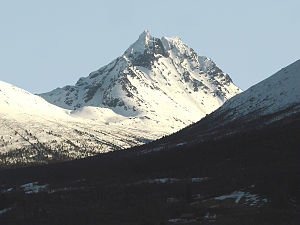
Store Venjetinden
Set fra Isfjorden
Store Venjetinden er et bjerg i Rauma kommune i Møre og Romsdal fylke i Norge. Det ligger ca. 3 kilometer nordøst for bjerget Romsdalshornet, cirka 4 kilometer øst for floden Rauma og europavej E136 og ca. 10 kilometer sydøst for byen Åndalsnes.